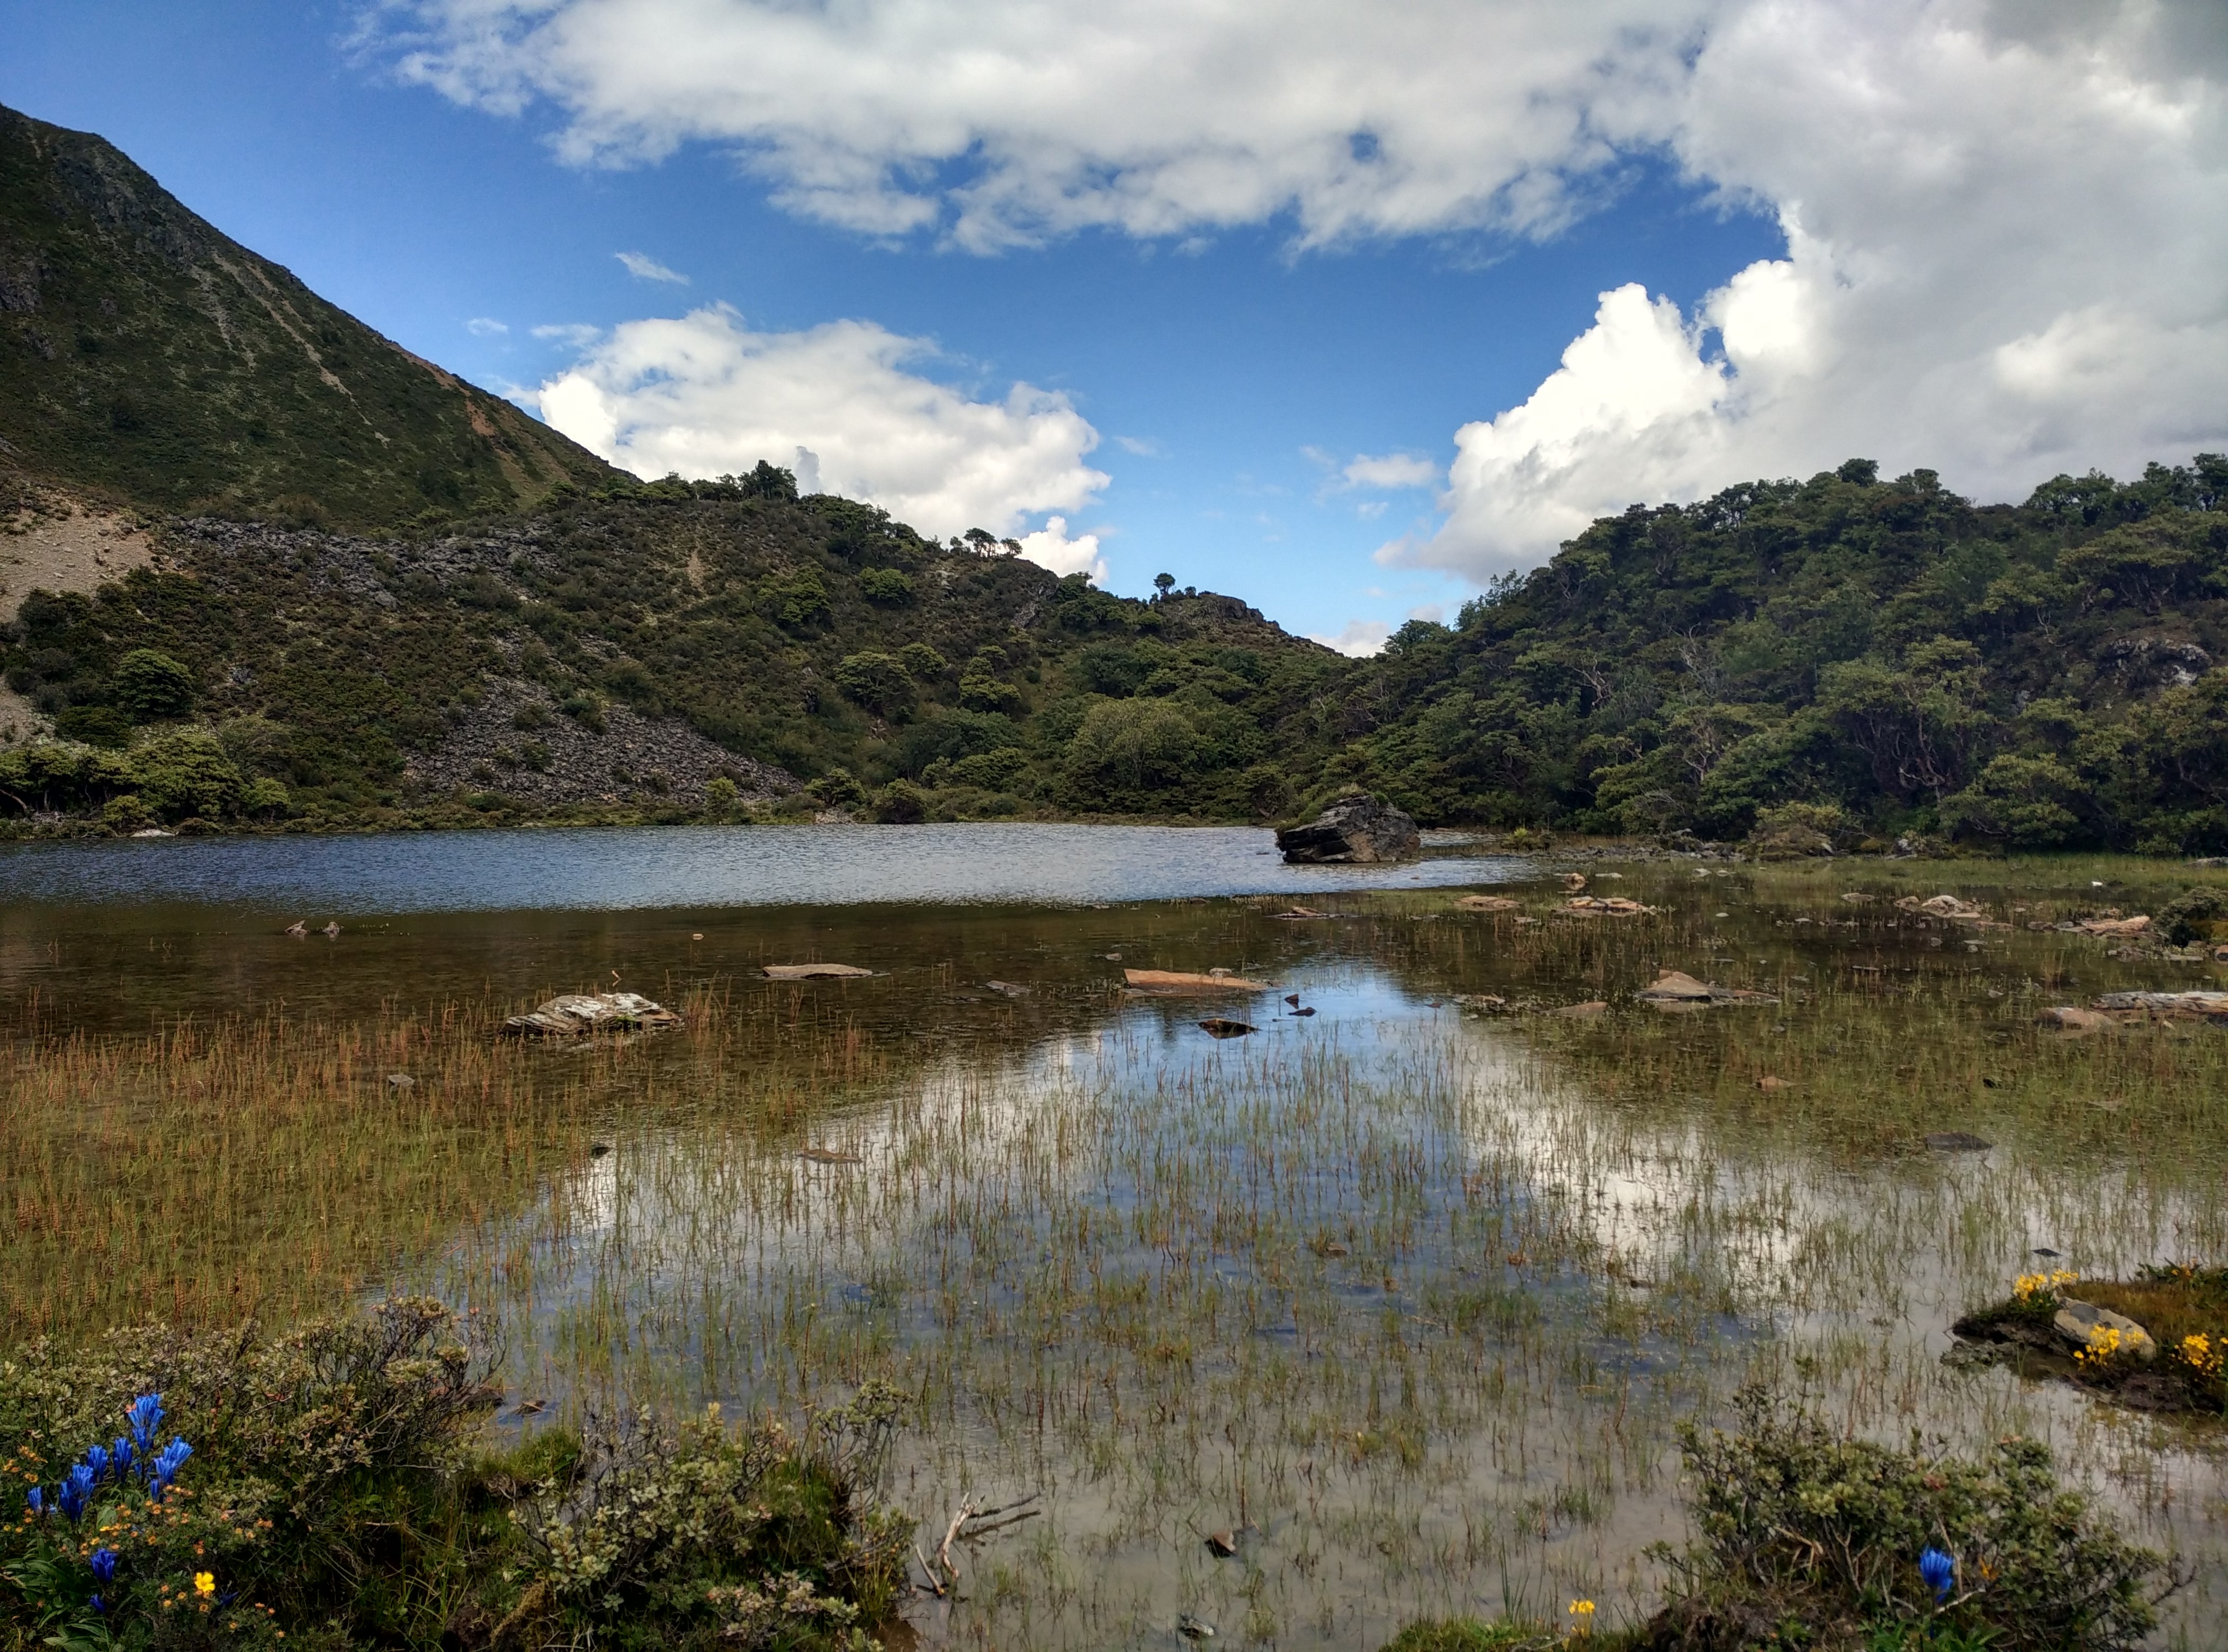
landscape, nature, wilderness, mountain, cloud, lake, river, reflection, reservoir, highland, body of water, blue sky, wetland, habitat, loch, ecosystem, white cloud, tarn, geographical feature